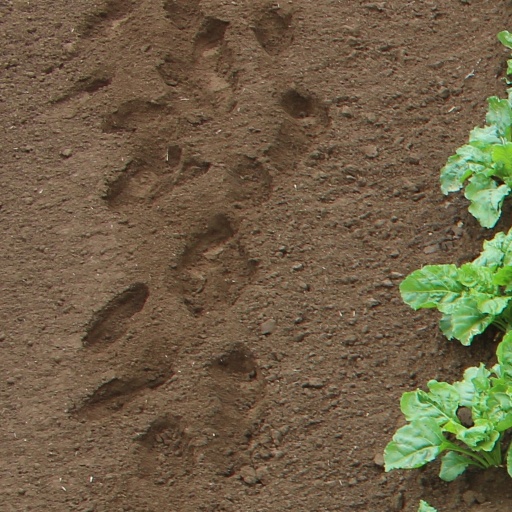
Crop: sugar beet